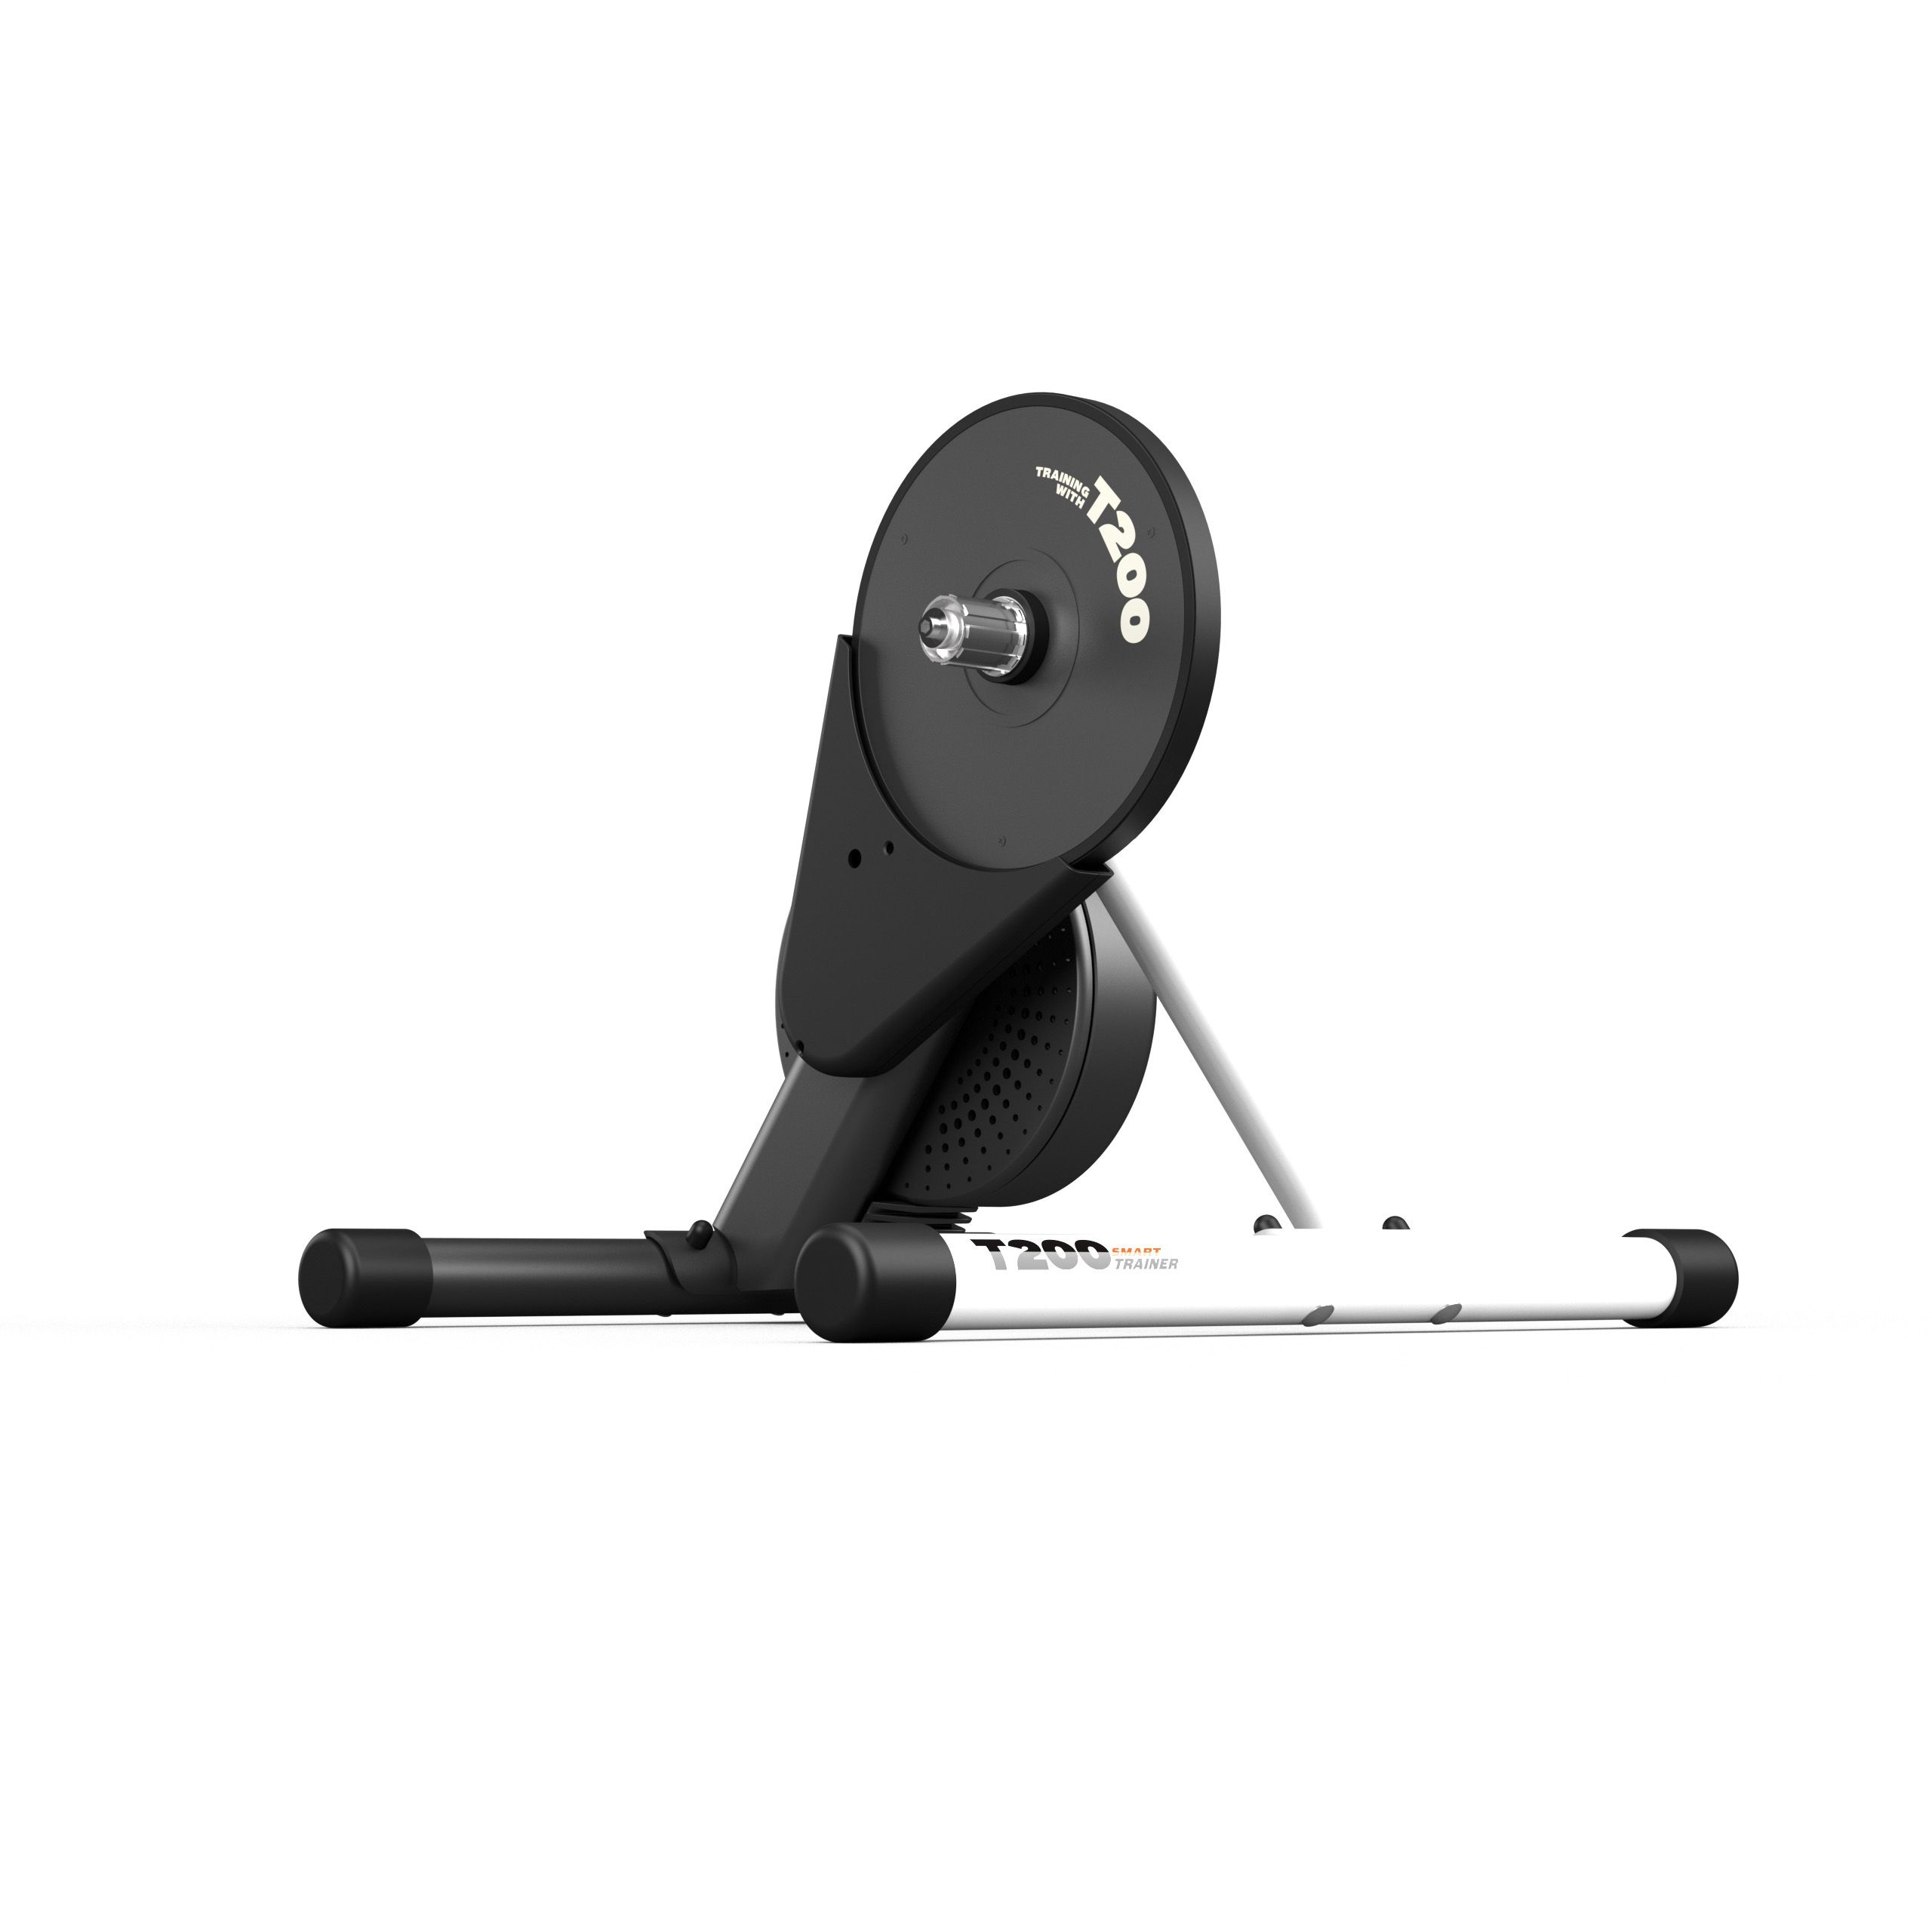
Rodillo Entrenador Magene inteligente T200
Brand: KING WILD
Entrenador Inteligente Magene T200: Rendimiento y Versatilidad para Ciclistas de Todos los Niveles El entrenador inteligente Magene T200 es la solución perfecta para llevar tus entrenamientos de ciclismo al siguiente nivel desde la comodidad de tu hogar. Diseñado para ciclistas principiantes y avanzados, combina tecnología de última generación, durabilidad y una experiencia inmersiva. Características Principales: Resistencia Magnética Suave y Silenciosa: El sistema de resistencia magnética ofrece un pedaleo fluido, minimizando el ruido para entrenamientos sin interrupciones. Compatibilidad Total: Compatible con bicicletas de ruta y montaña con ruedas de 24" a 29". Conectividad Inteligente: Gracias a su tecnología ANT+ y Bluetooth, puedes sincronizarlo con aplicaciones populares como Zwift, TrainerRoad y Wahoo SYSTM para un entrenamiento interactivo y motivador. Control Automático de Resistencia: Ajusta la resistencia automáticamente según el terreno virtual, proporcionando una experiencia realista y desafiando tus límites. Estructura Plegable y Compacta: Fácil de guardar y transportar, ideal para hogares con espacio reducido. Estabilidad y Seguridad: Su base sólida y diseño ergonómico garantizan una experiencia de entrenamiento segura incluso durante sesiones intensas. Fácil Instalación: Diseñado para un montaje rápido y sin complicaciones. Beneficios Adicionales: Simula pendientes y descensos para entrenamientos más dinámicos. Datos precisos de potencia, velocidad y cadencia para un análisis completo de tu rendimiento. Bajo consumo de energía, ideal para largas sesiones de entrenamiento. Haz que cada kilómetro cuente con el entrenador inteligente Magene T200. Perfecto para ciclistas que buscan rendimiento, practicidad y conexión total con el mundo virtual. ¡Disponible ahora en King Wild!
Category: Sporting Goods > Outdoor Recreation > Cycling > Bicycle Accessories > Bicycle Trainers > Magnetic Bicycle Trainers